Geological Society of Sri Lanka

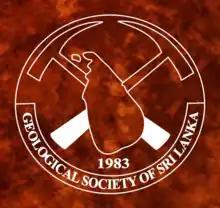
Logo of the Geological Society of Sri Lanka. https://www.gssl.lk/

The Geological Society of Sri Lanka (Sinhala: ශ්‍රී ලංකා භූ විද්‍යා සංගමය) is the premier professional forum dedicated to promotion of Geology/Geological Sciences in Sri Lanka. The GSSL is the platform for Sri Lankan Geologists in both academia and industries to join together and share their knowledge, research findings and experience while disseminating knowledge in geological sciences to the general public in Sri Lanka.